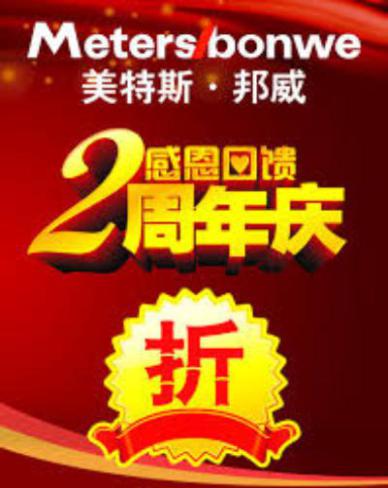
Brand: meters bonwe
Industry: Clothes